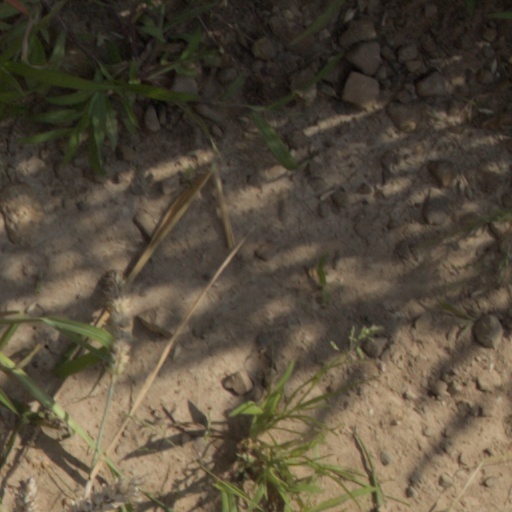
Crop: wheat